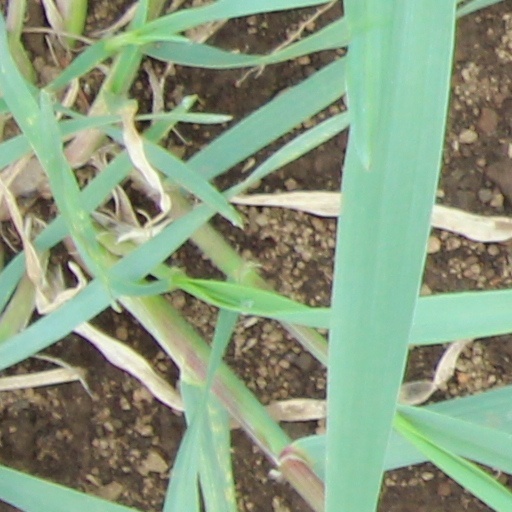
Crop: wheat